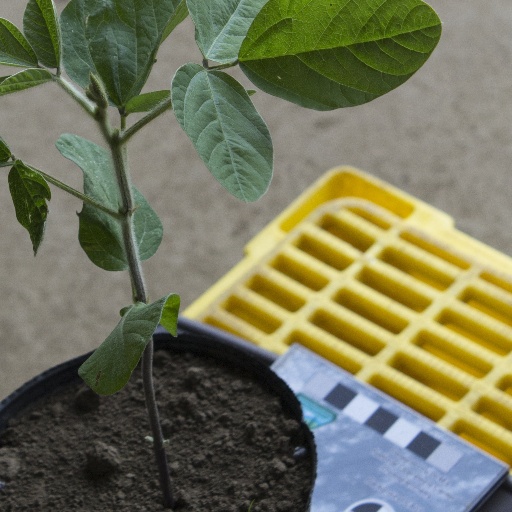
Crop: soybean